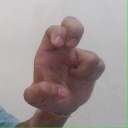
अक्षर: अ